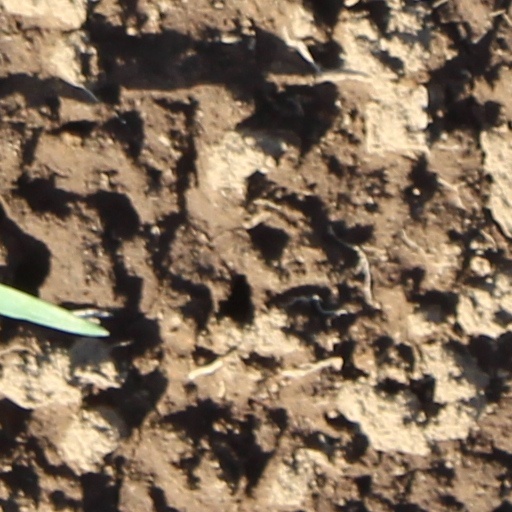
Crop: wheat